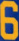
Number: 6